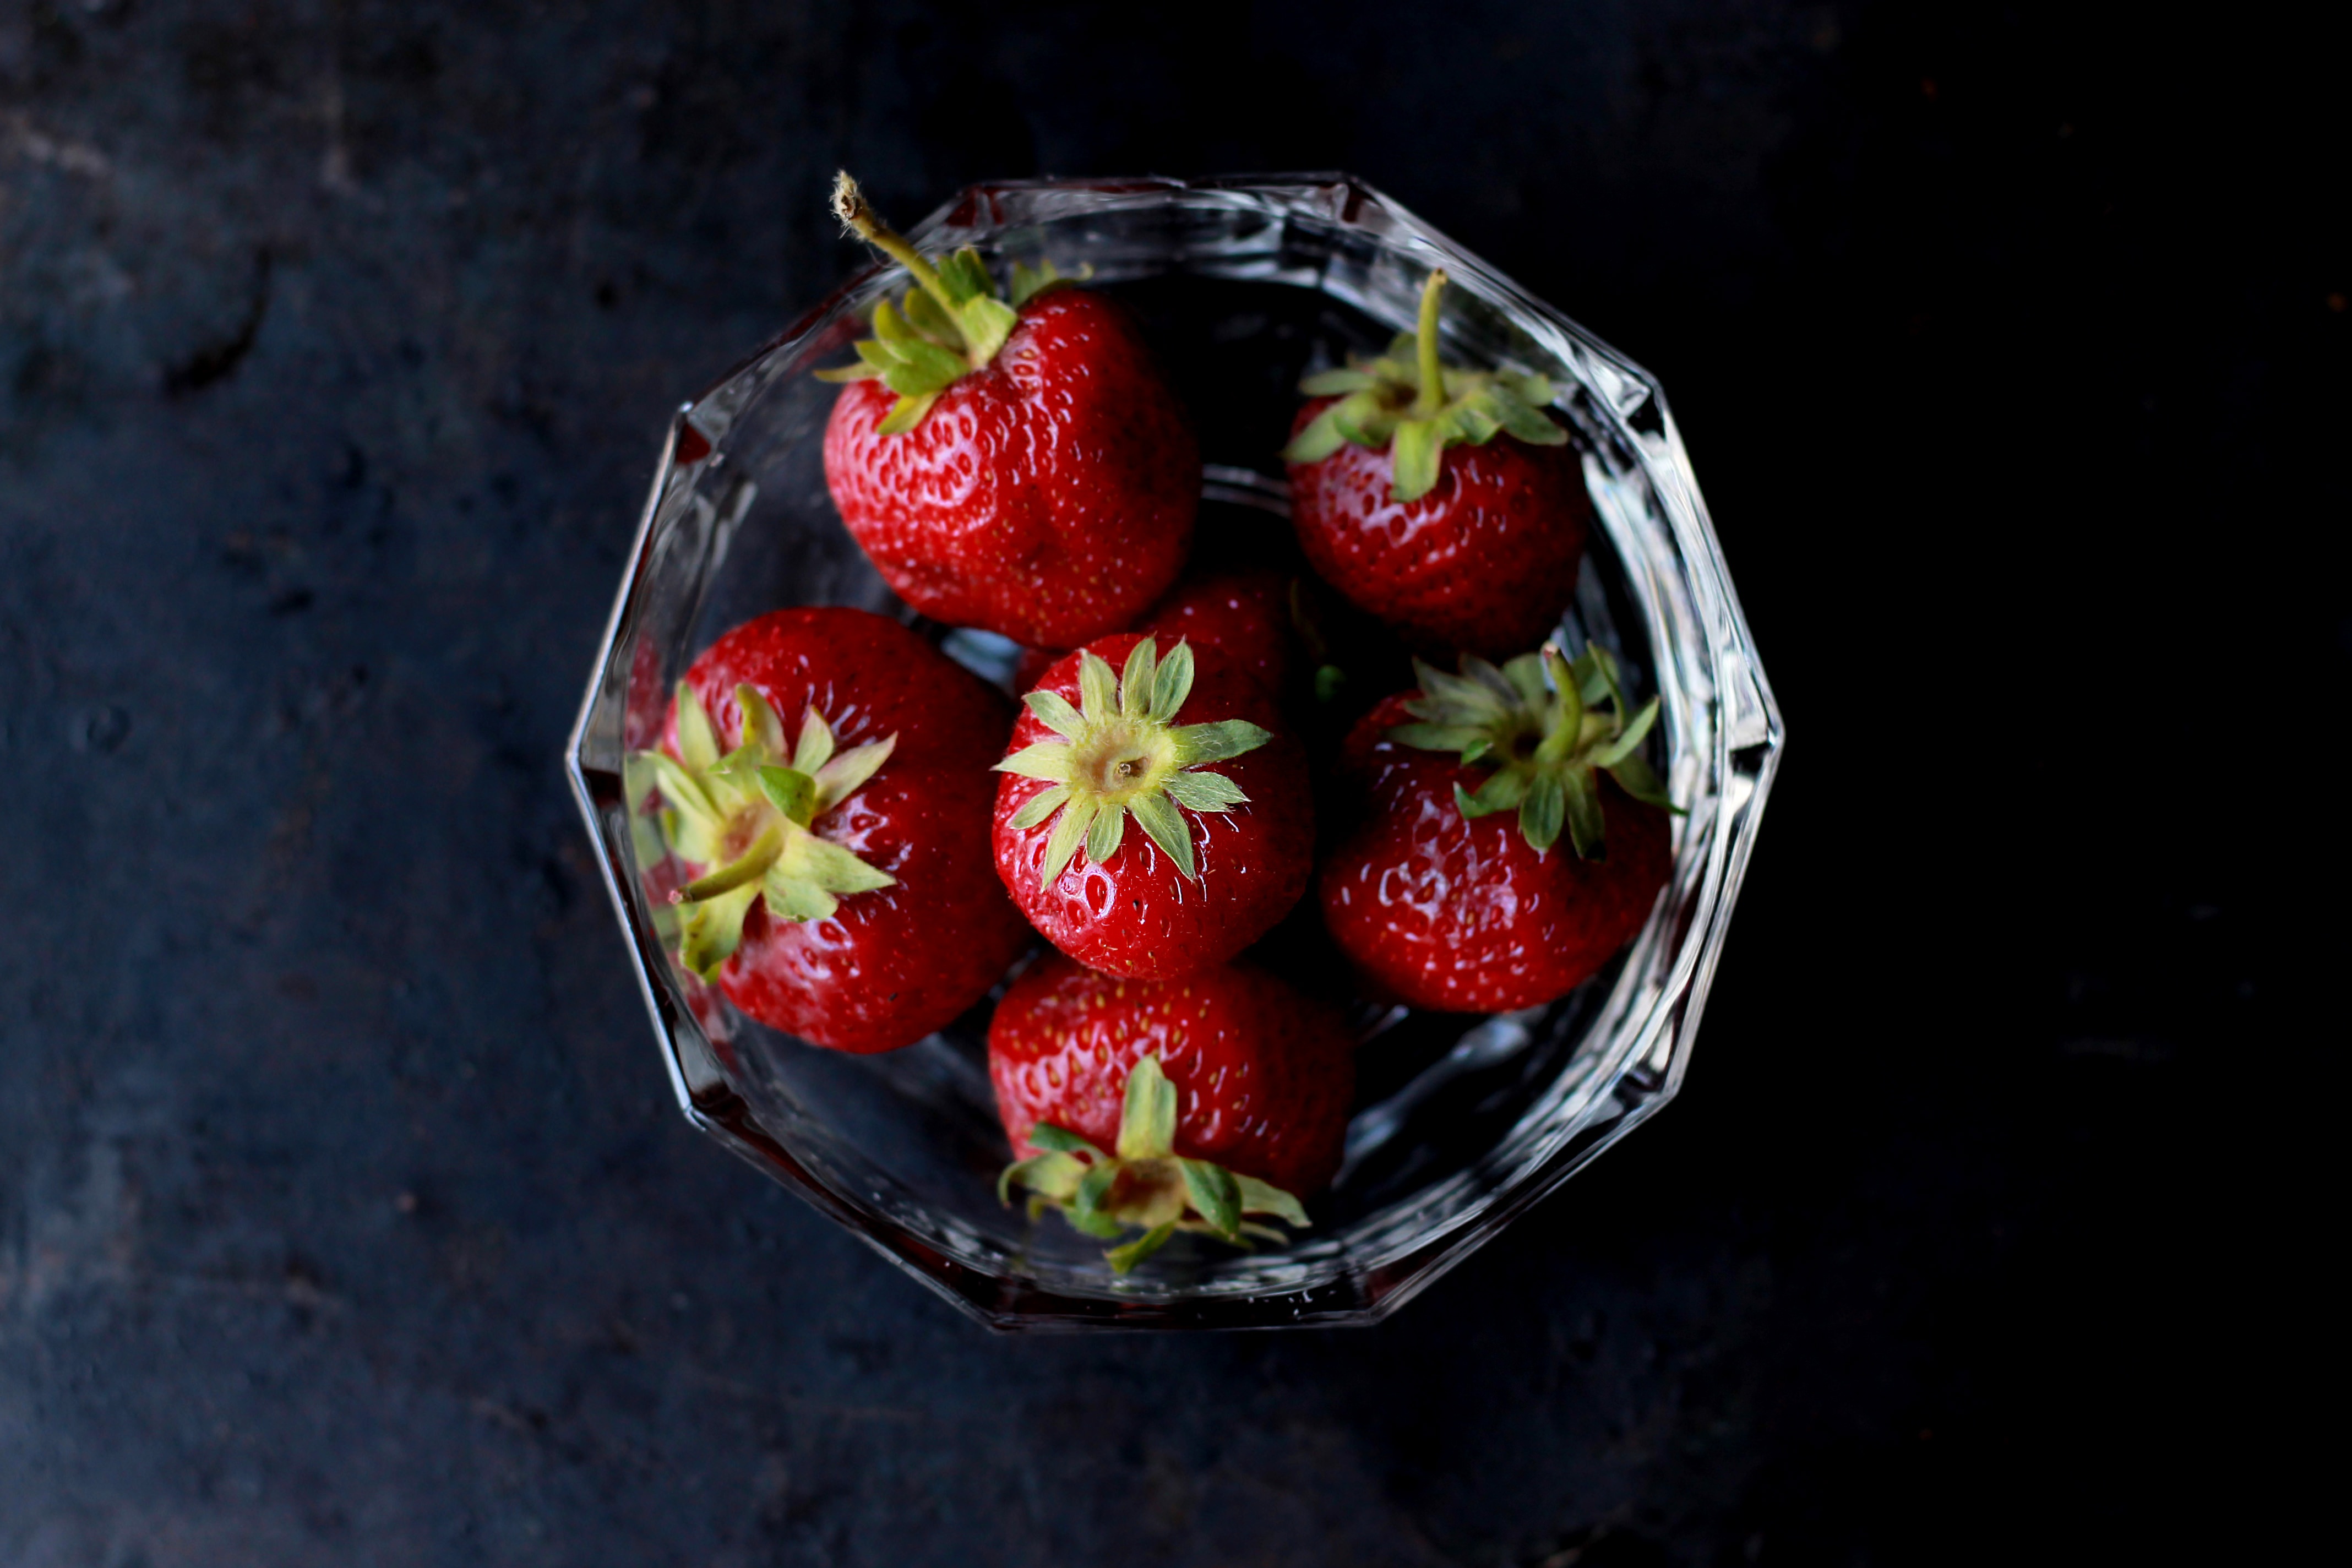
plant, fruit, berry, sweet, ripe, bowl, food, produce, healthy, delicious, strawberry, close up, berries, tasty, glass bowl, strawberries